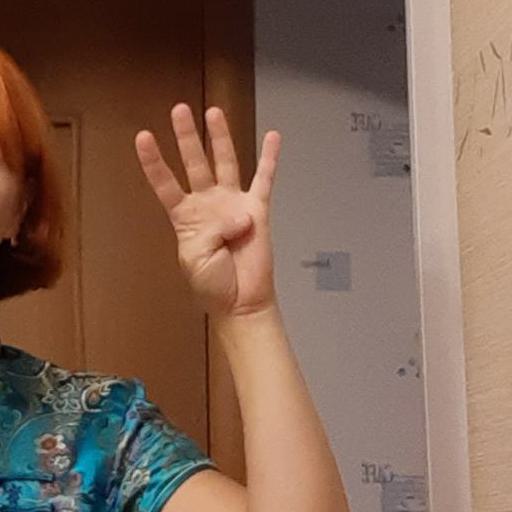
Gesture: four